Quizás mañana

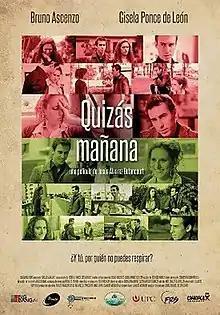
Film poster

Quizás mañana is a 2013 Peruvian romantic drama film written and directed by Jesús Alvarez Betancourt (in his directorial debut) and starring Bruno Ascenzo and Gisela Ponce de León.